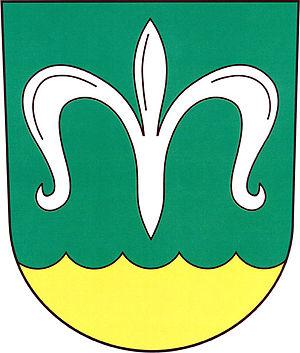
Nesvačilka est une commune du district de Brno-Campagne, dans la région de Moravie-du-Sud, en République tchèque. Sa population s'élevait à 325 habitants en 2017.